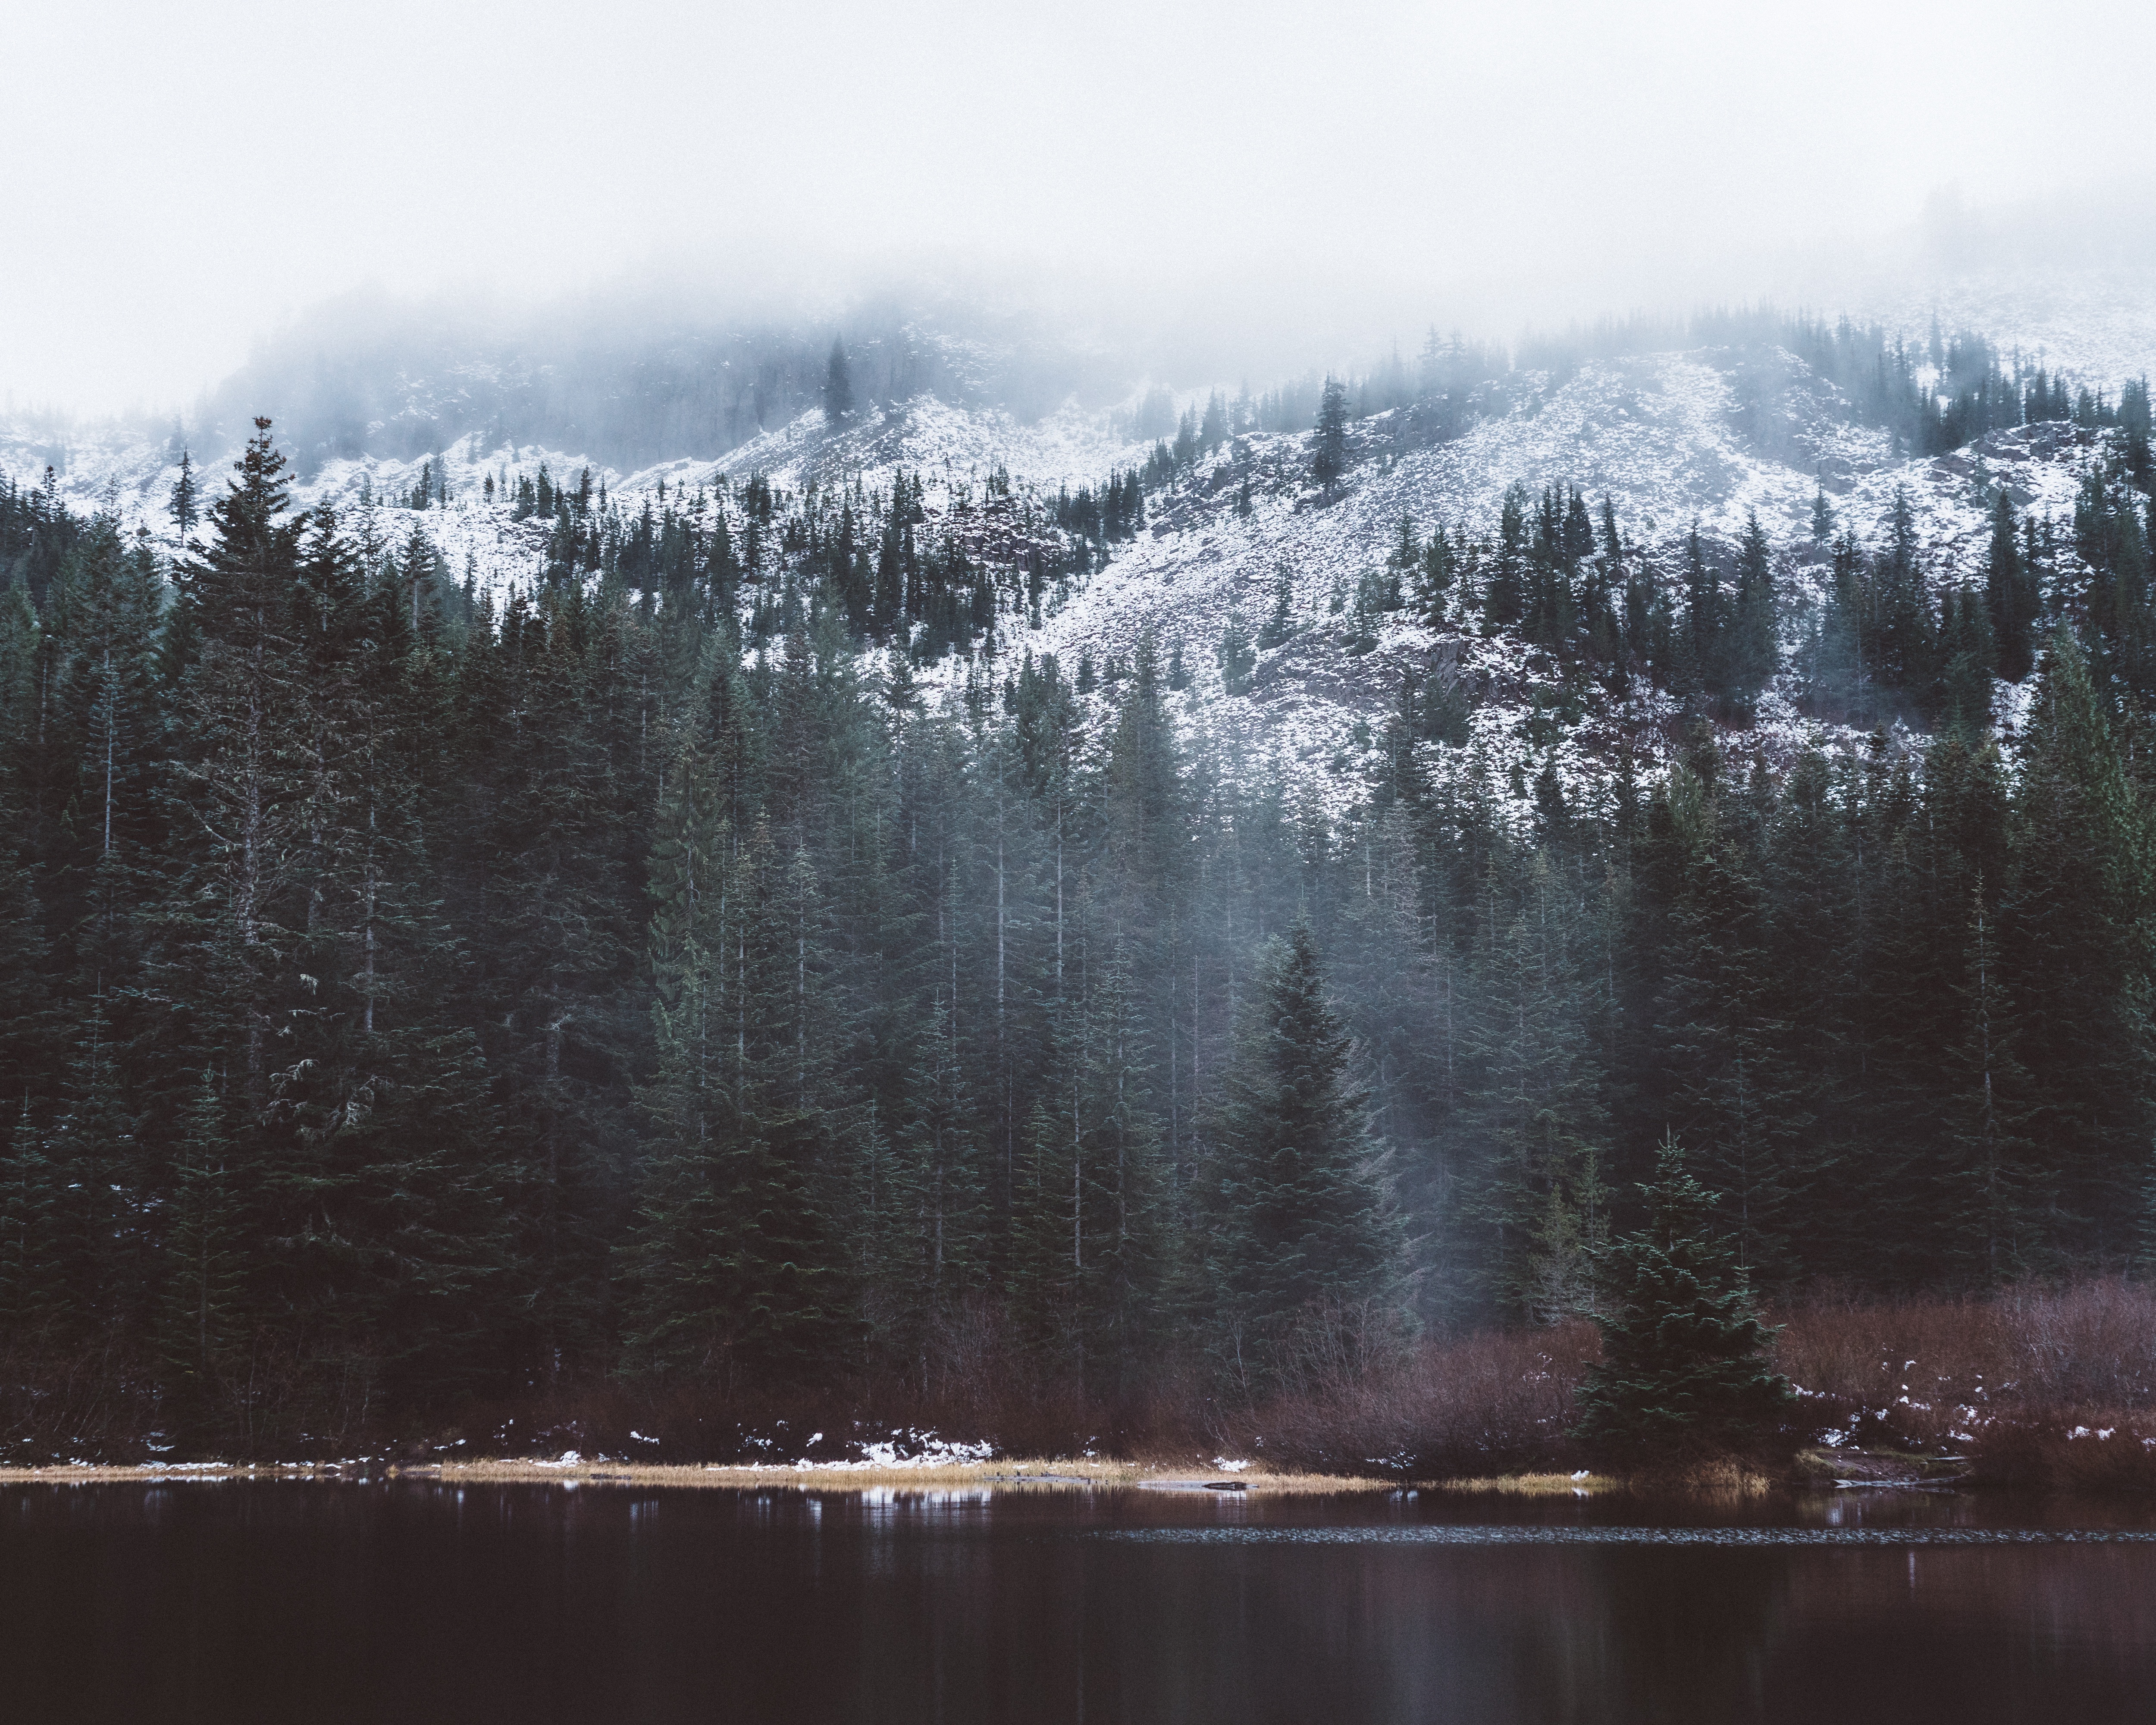
landscape, tree, nature, forest, wilderness, mountain, snow, winter, mist, morning, lake, river, reflection, weather, season, habitat, natural environment, atmospheric phenomenon, woody plant, mountainous landforms